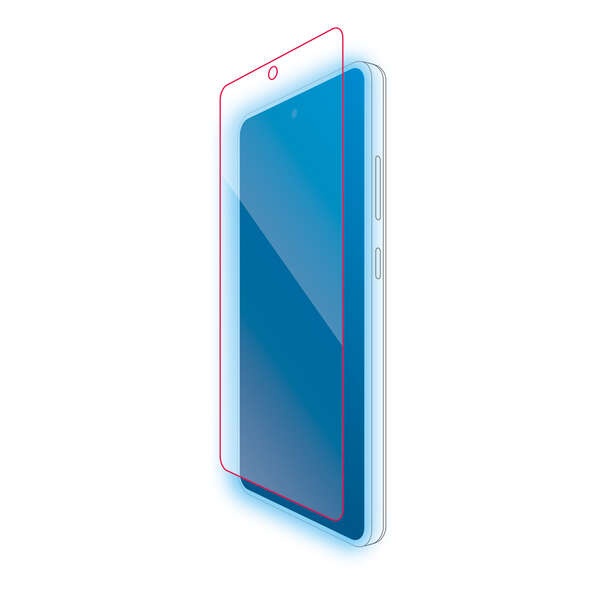
エレコム Galaxy A52 5G ガラスフィルム ブルーライトカット 0.33mm エアーレス
Brand: エレコム
送料： 納期： 在庫あり 【主な特長】 ガラス特有のなめらかな指滑りを実現するブルーライトカットタイプのGalaxy A52 5G用液晶保護ガラスです。 ■ガラス特有のなめらかな指滑りを実現するブルーライトカットタイプのGalaxy A52 5G用液晶保護ガラスです。 ■強化ガラス採用により、保護ガラス表面のキズを防止します。 ■液晶ディスプレイが発する光の中の青い部分「ブルーライト」を約40%カットします。 ■※ブルーライトは目の角膜や水晶体で吸収されずに網膜まで到達し、網膜の機能低下を引き起こす場合があると言われています。 ■貼り付け面にシリコン皮膜をコーティングし、接着剤や両面テープを使わずに貼り付け可能な自己吸着タイプです。貼りやすく、貼り直しも可能です。 ■時間の経過とともに気泡が目立たなくなる特殊吸着層を採用したエアーレスタイプです。 ■特殊な飛散防止設計により、万一割れてしまった際にもガラス片が飛散することなく、高い安全性を実現しています。 ■指紋・皮脂汚れが付きにくく、残った場合でも簡単に拭き取れる指紋防止加工を施しています。 ■握ったときやカバンからの取り出し時にも引っかかりがないラウンドエッジ加工を施しています。 ■端末の形状に合わせたサイズにカット済みなので、パッケージから取り出してすぐに使用可能です。 ■フィルムを貼ったままでも本体操作ができるタッチスクリーン入力に対応しています。 ■対応機種：Galaxy A52 5G ■セット内容：液晶保護ガラス(ブルーライトカット仕様)×1、ホコリ取りシール×1、クリーニングクロス×1 ■材質：接着面:シリコン、外側:ガラス、PET
Category: Electronics > Electronics Accessories > Electronics Films & Shields > Screen Protectors